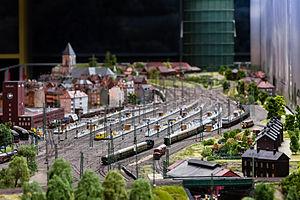
Le modélisme ferroviaire est une activité de modélisme concernant les trains et le monde ferroviaire, et tout particulièrement leur reproduction suivant une échelle et un thème définis, ainsi que leur exploitation.